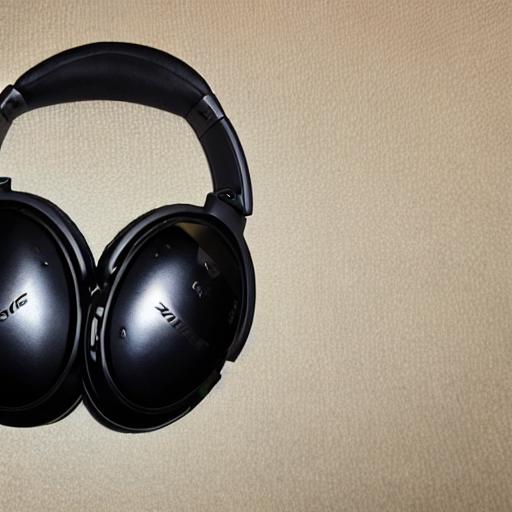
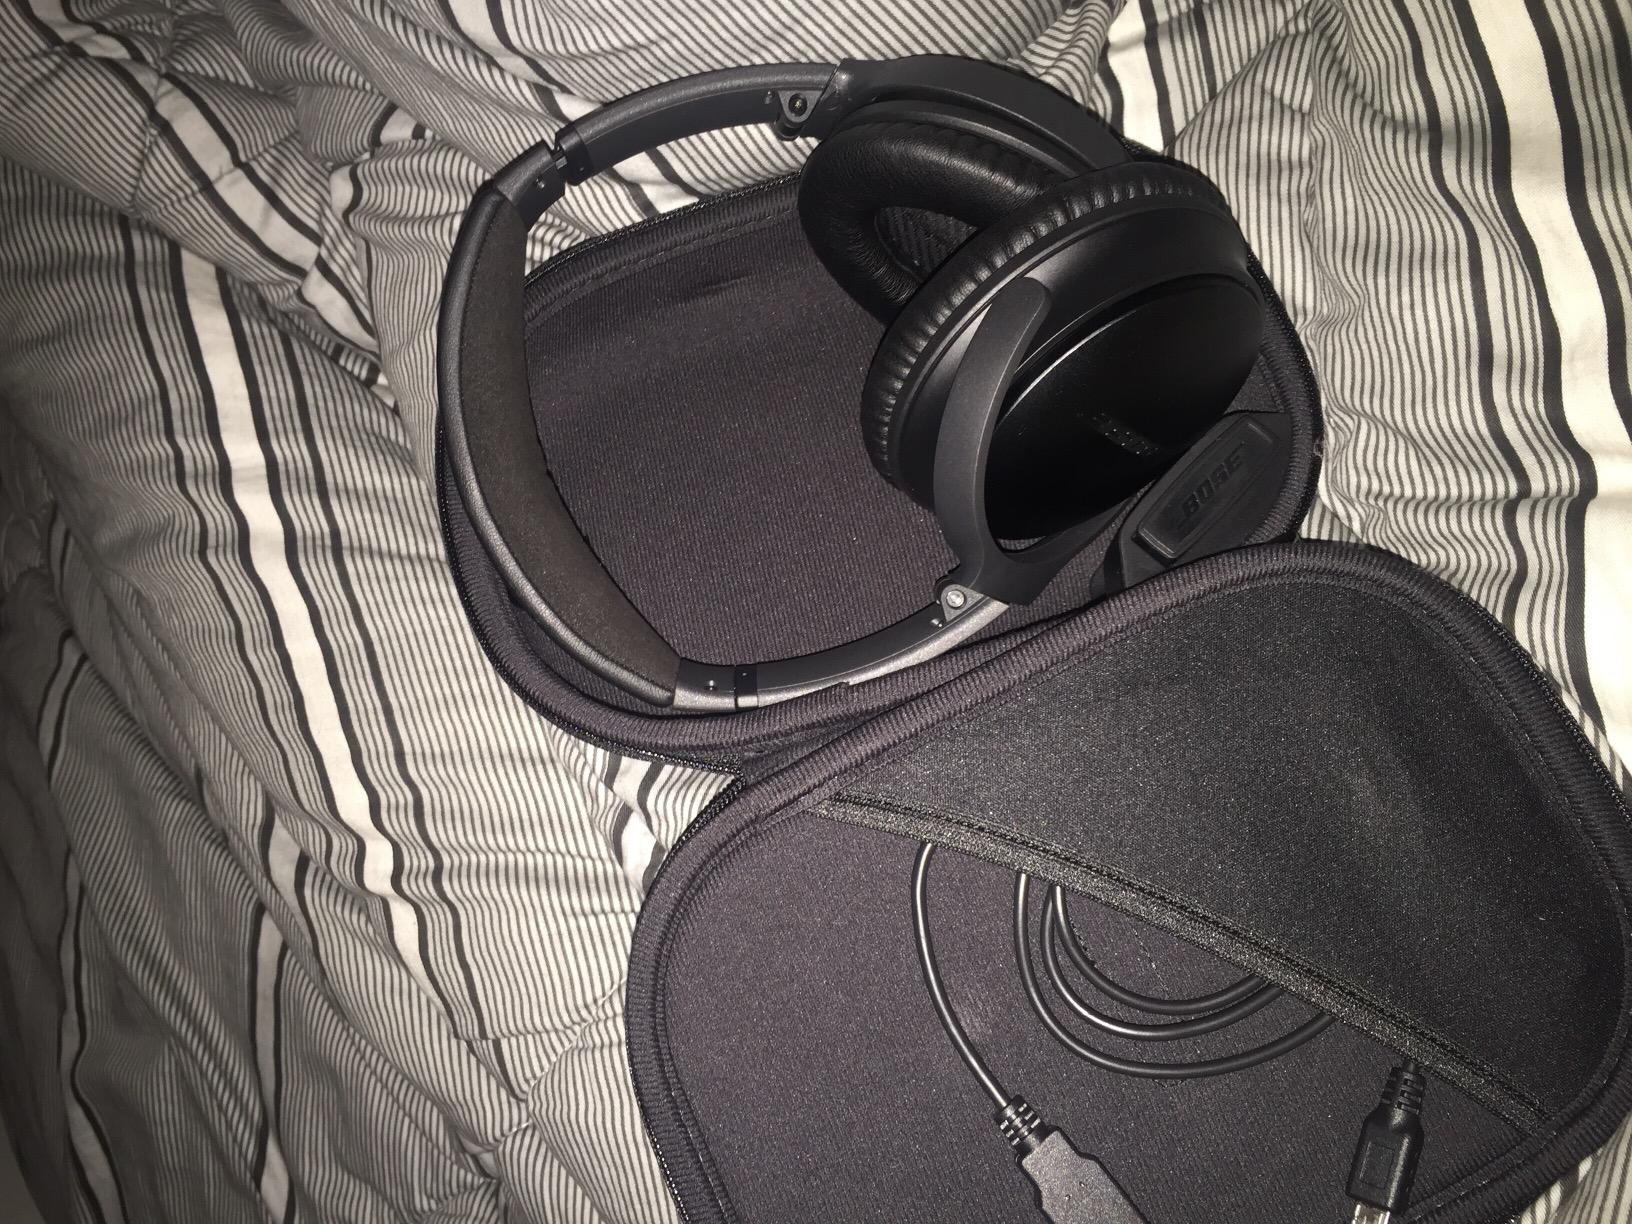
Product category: headphones
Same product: no